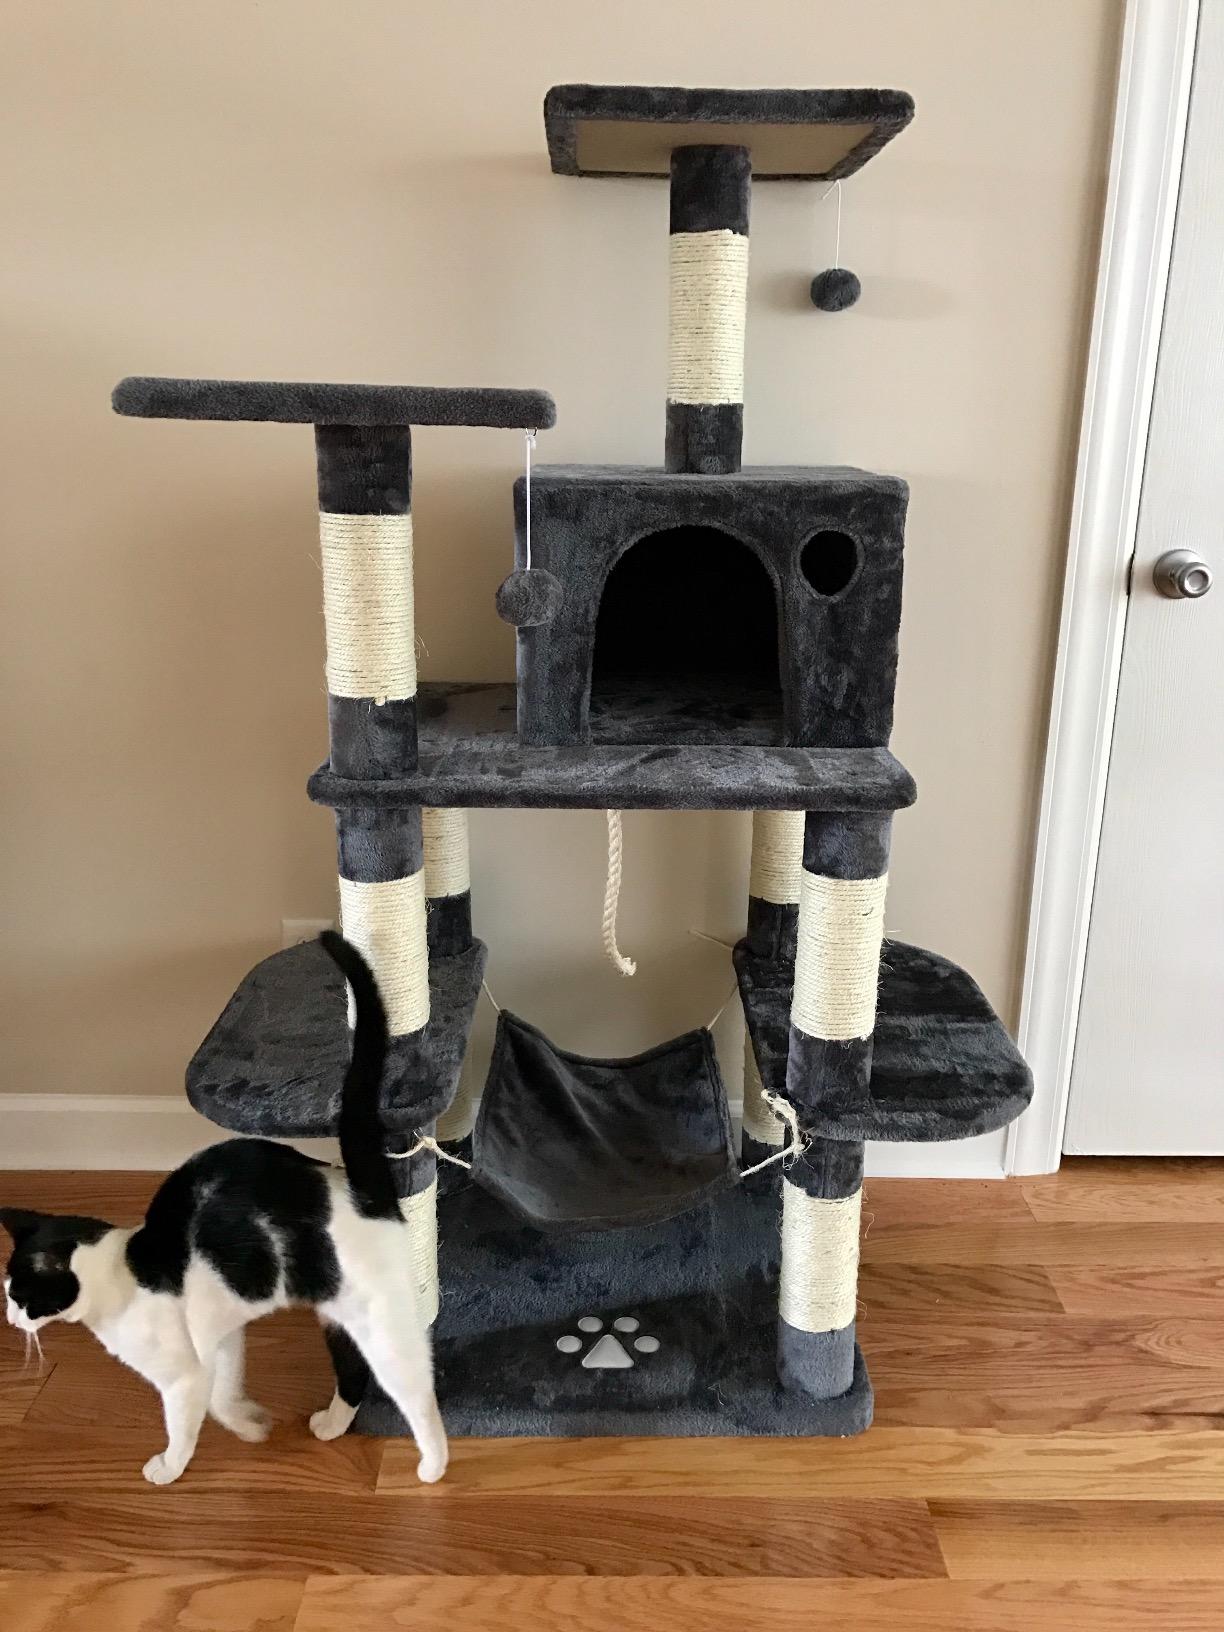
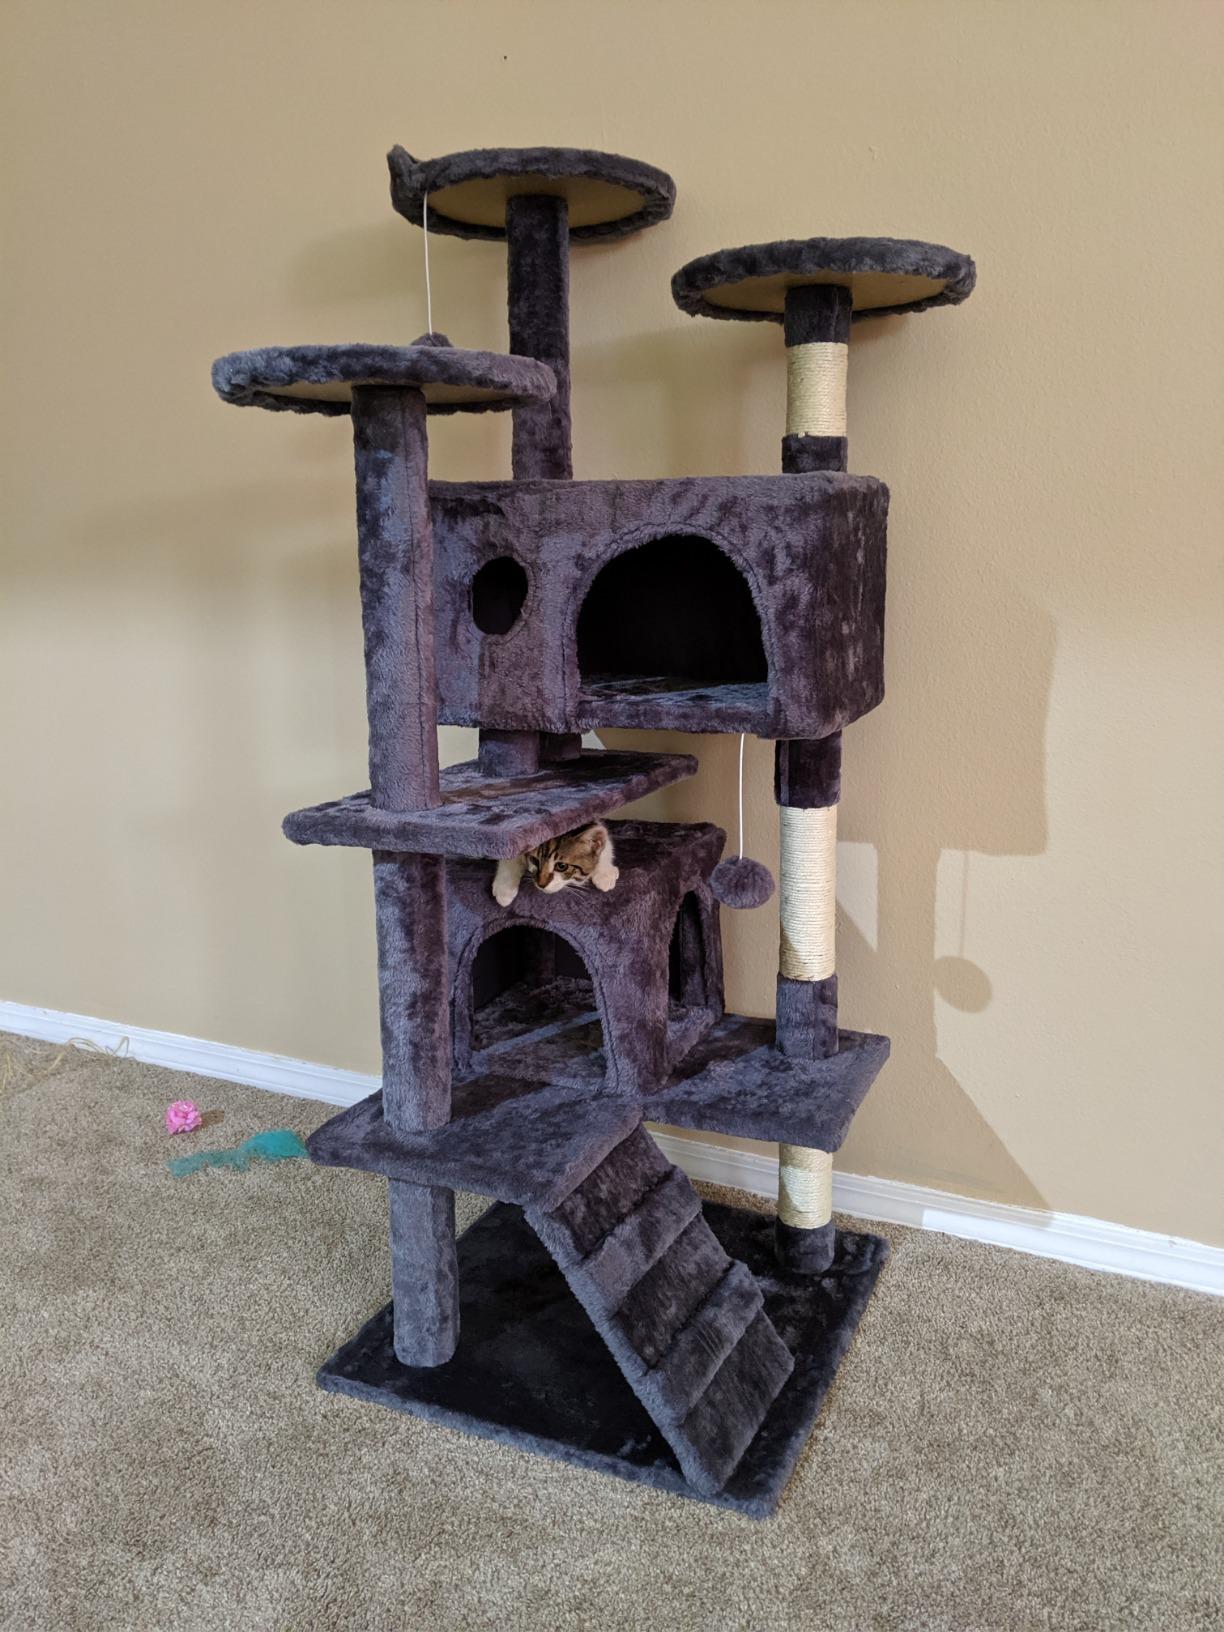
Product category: items_cat tree
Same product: no